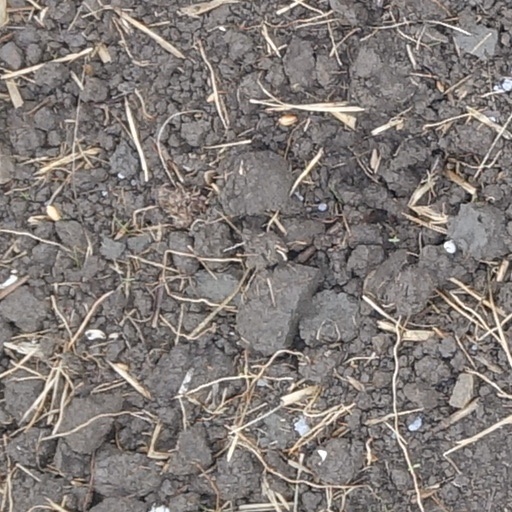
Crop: wheat